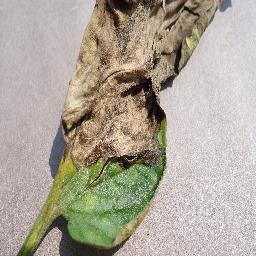
Label: Tomato___Late_blight